Clockstoppers

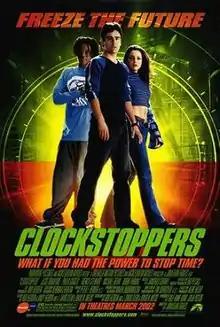
Theatrical release poster

Clockstoppers is a 2002 American science fiction action comedy film directed by Jonathan Frakes and produced by Julia Pistor and Gale Anne Hurd. The film centers on future tech "Hypertime" devices which speed up the users' molecules, creating the illusion that time has stopped from the perspective of the users. The story follows teenager Zak Gibbs, who accidentally acquires one of these devices and finds himself on the run from agents of the corporation which created them, all of whom wield Hypertime devices themselves. The film stars Jesse Bradford, Paula Garcés, French Stewart, Michael Biehn, Robin Thomas, and Julia Sweeney.